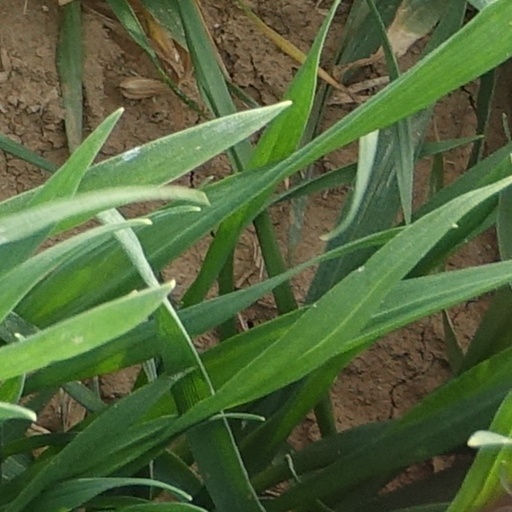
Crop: wheat